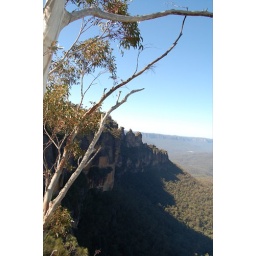
in the blue mountains - the best place to relax after all the city sightseeing!